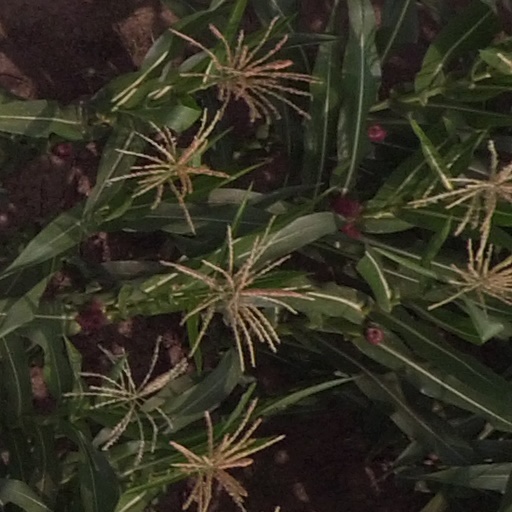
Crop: maize; corn